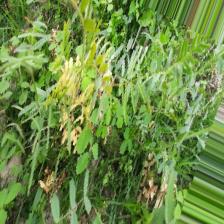
Label: Ascochyta blight